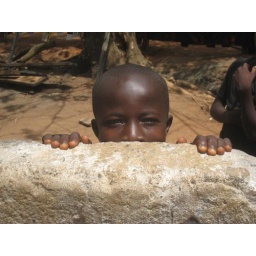
A local boy at the cloth stamping market peeks in on me